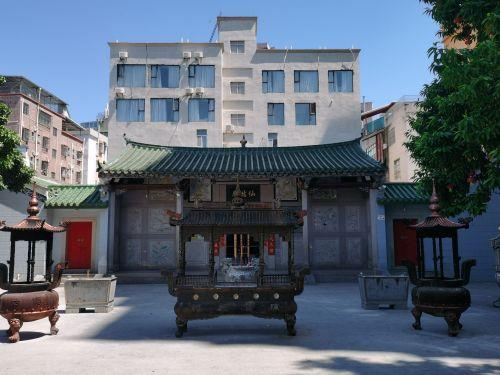
地标名称：仙姑庙
所在城市：深圳市·光明区